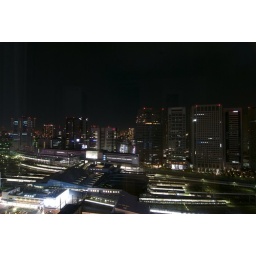
Looking east over Shinagawa Station. Each of those red dots in the distance is the top of a building or tower.